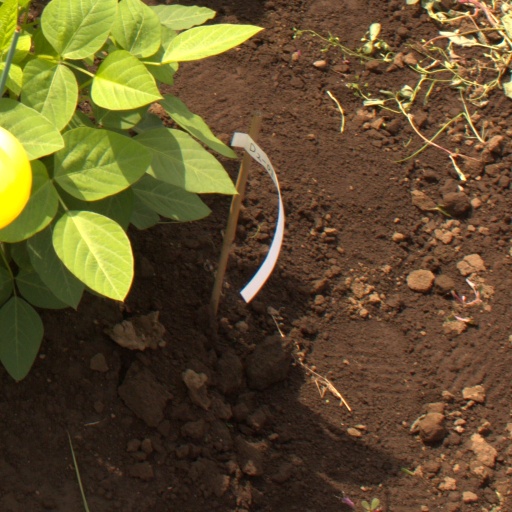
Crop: soybean